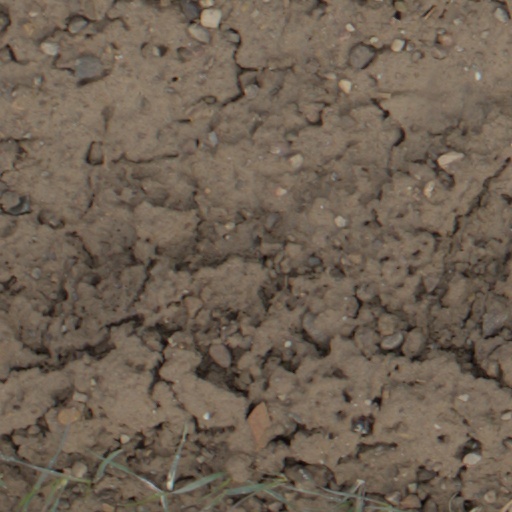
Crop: wheat